Catholic University of Portugal

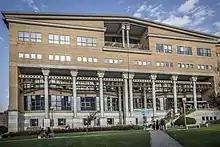
Católica Lisbon School of Business and Economics

Founded in 1989, the Católica Lisbon School of Business and Economics is one of the Business Schools in Portugal.